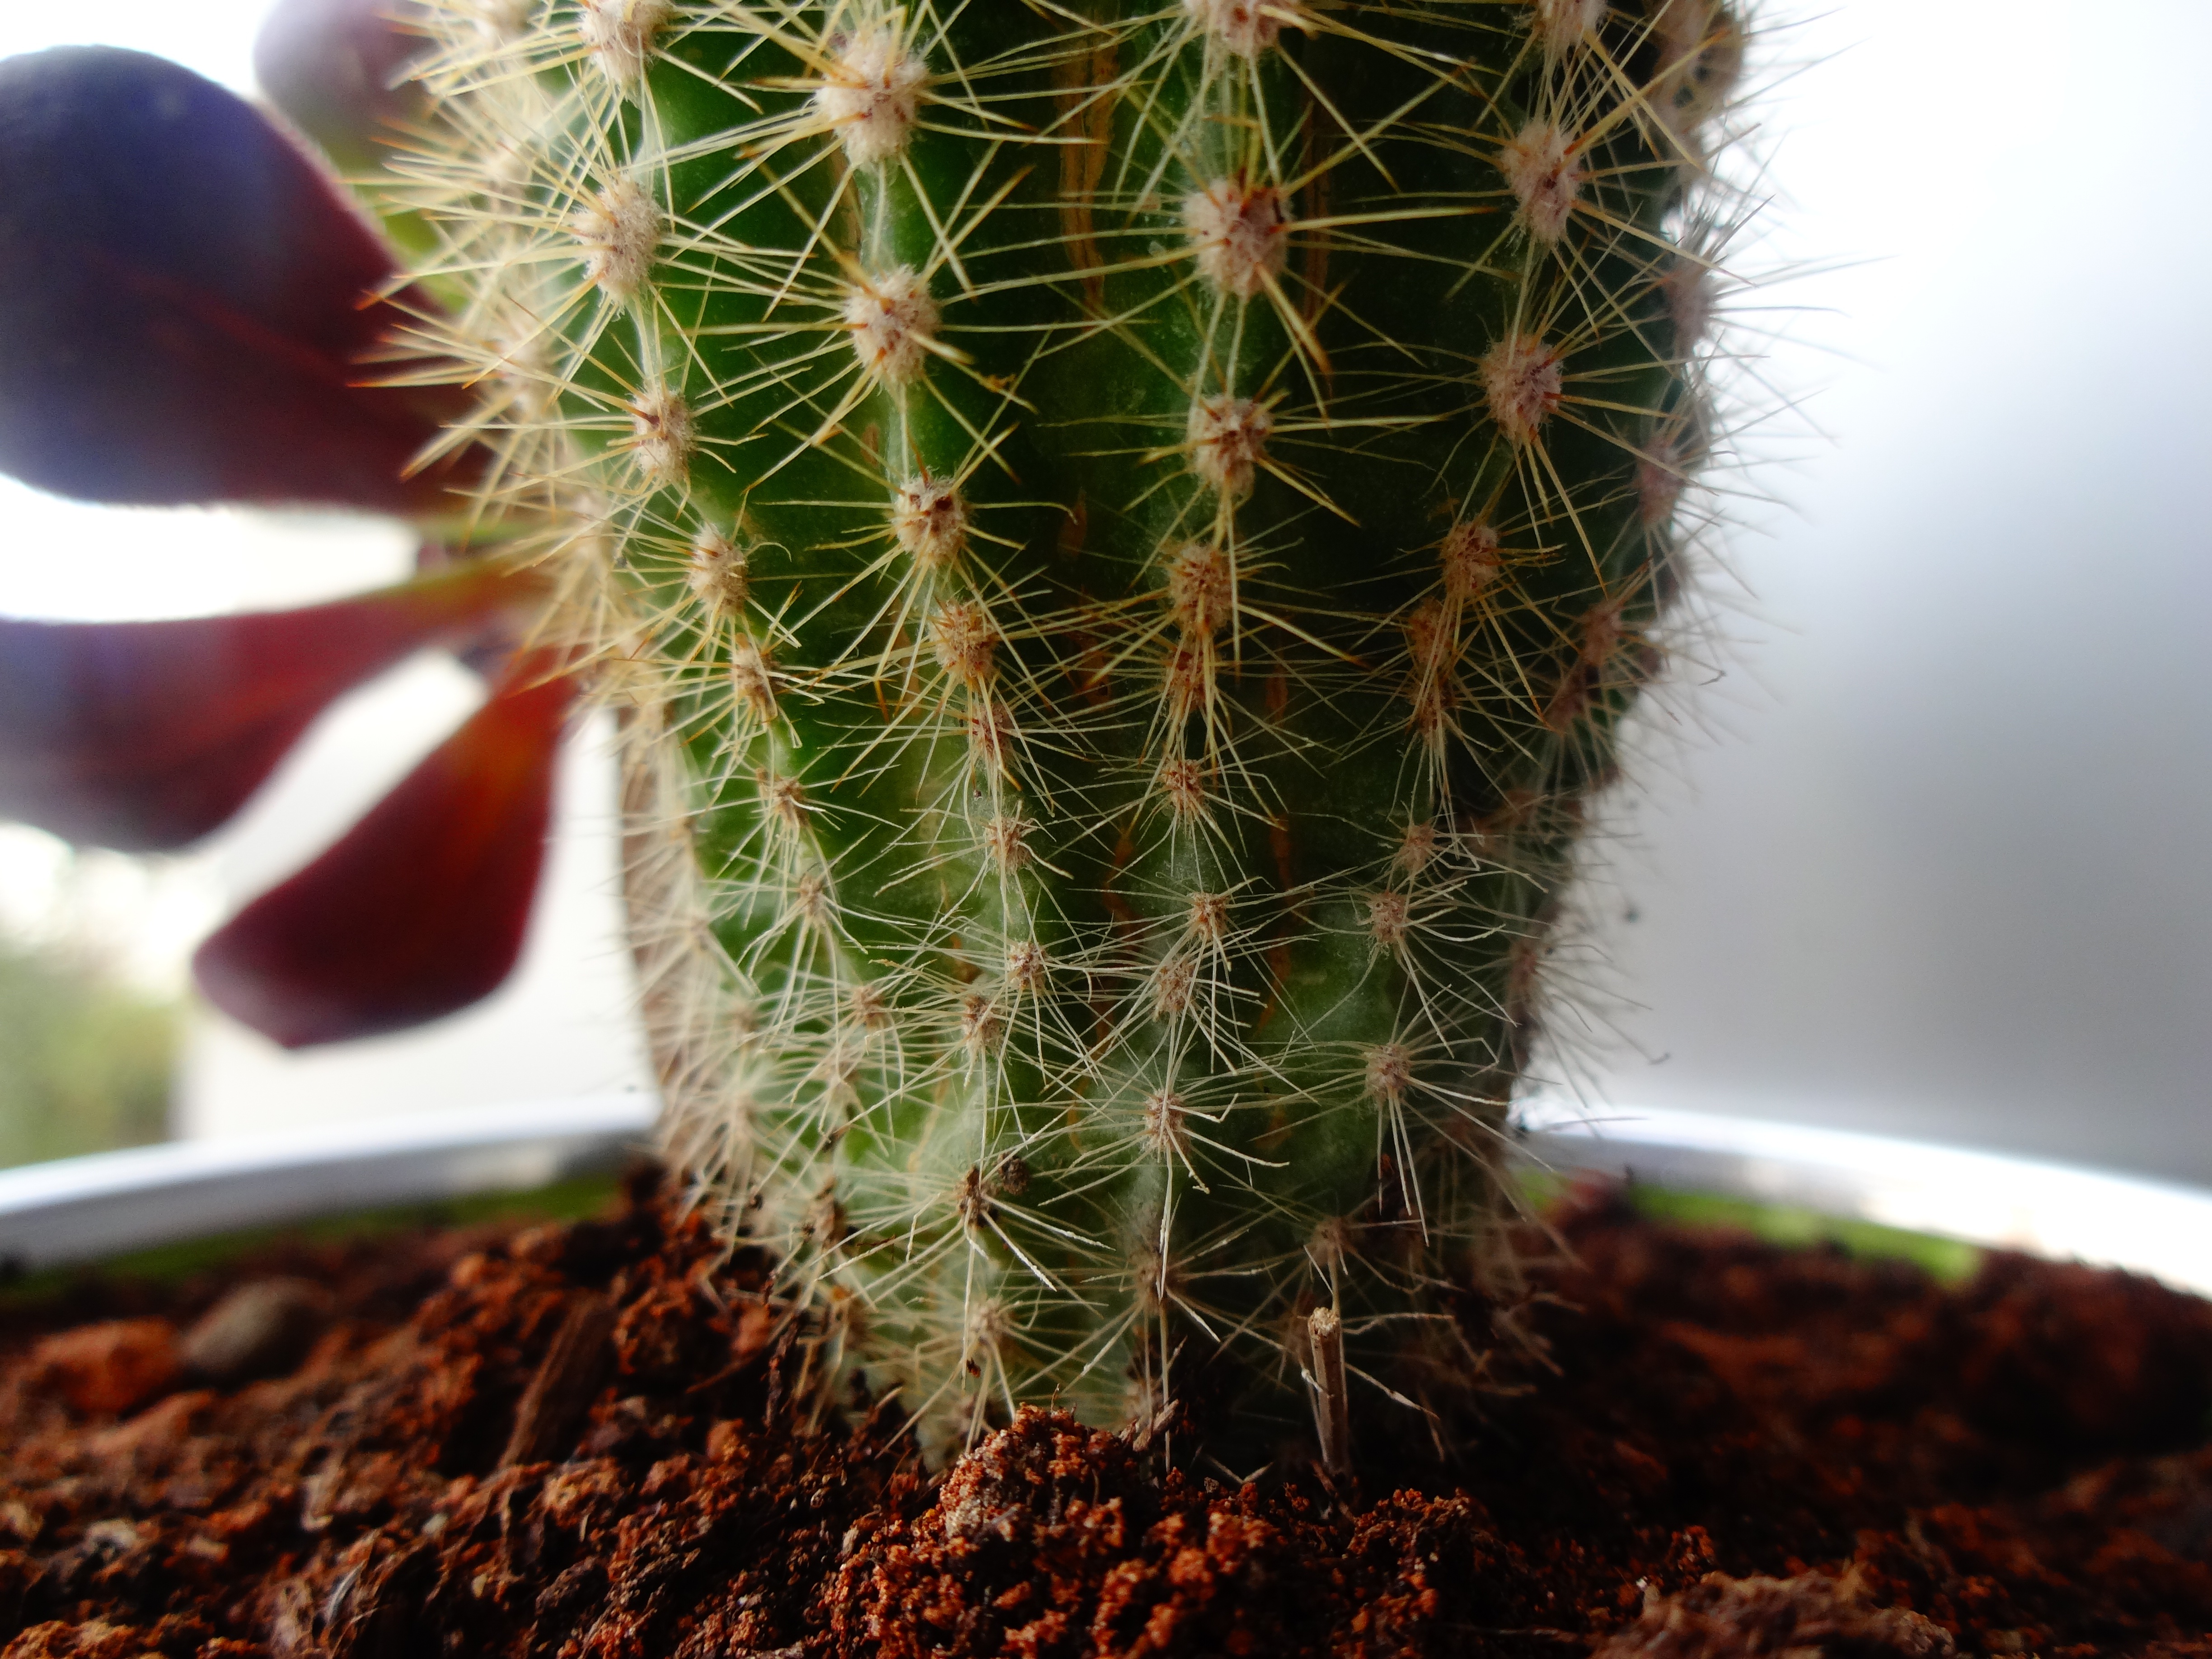
nature, cactus, plant, flower, green, soil, botany, garden, flora, fauna, close up, earth, thorns, spades, caryophyllales, macro photography, thorny, flowering plant, plant stem, land plant, thorns spines and prickles, hedgehog cactus